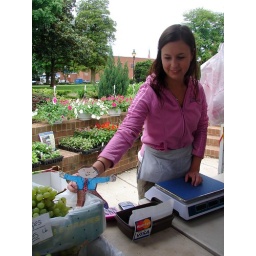
The walls in the background are full of plants and hanging flower baskets